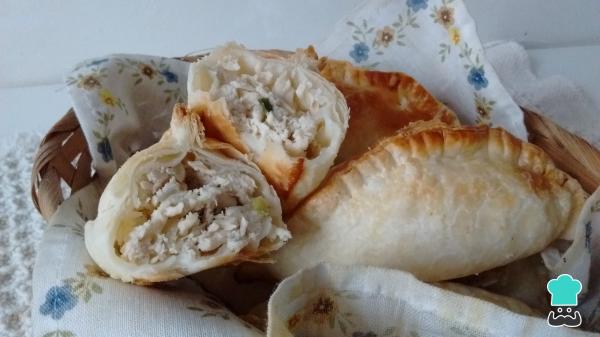
Una vez listas ya puedes disfrutar de estas deliciosas empanadas de pollo cocido al verdeo. Te aseguramos que querrás comerlas calientes una vez salidas del horno, tibias o incluso frías. No dejes de acompañarlas con una rica copa de vino argentino para completar este plato. ¿Qué te pareció esta receta de empanadas de pollo desmenuzado al verdeo? ¡Cuéntanos en los comentarios!